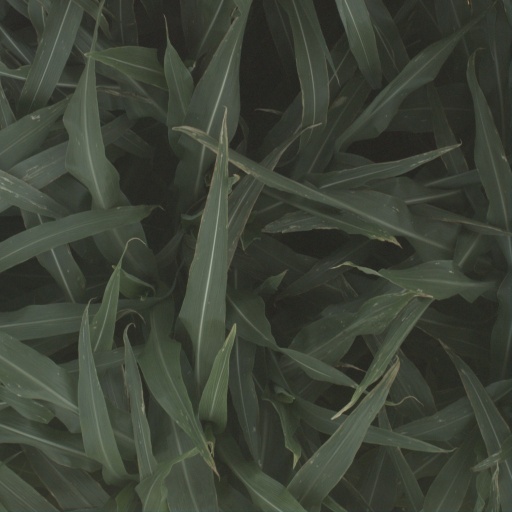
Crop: sorghum